Edwin Kull

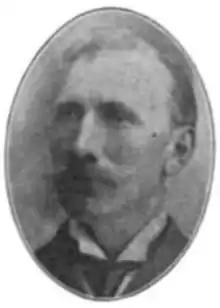

Edwin O. Kull (February 7, 1855 – August 25, 1941) was an American farmer, educator, and politician.